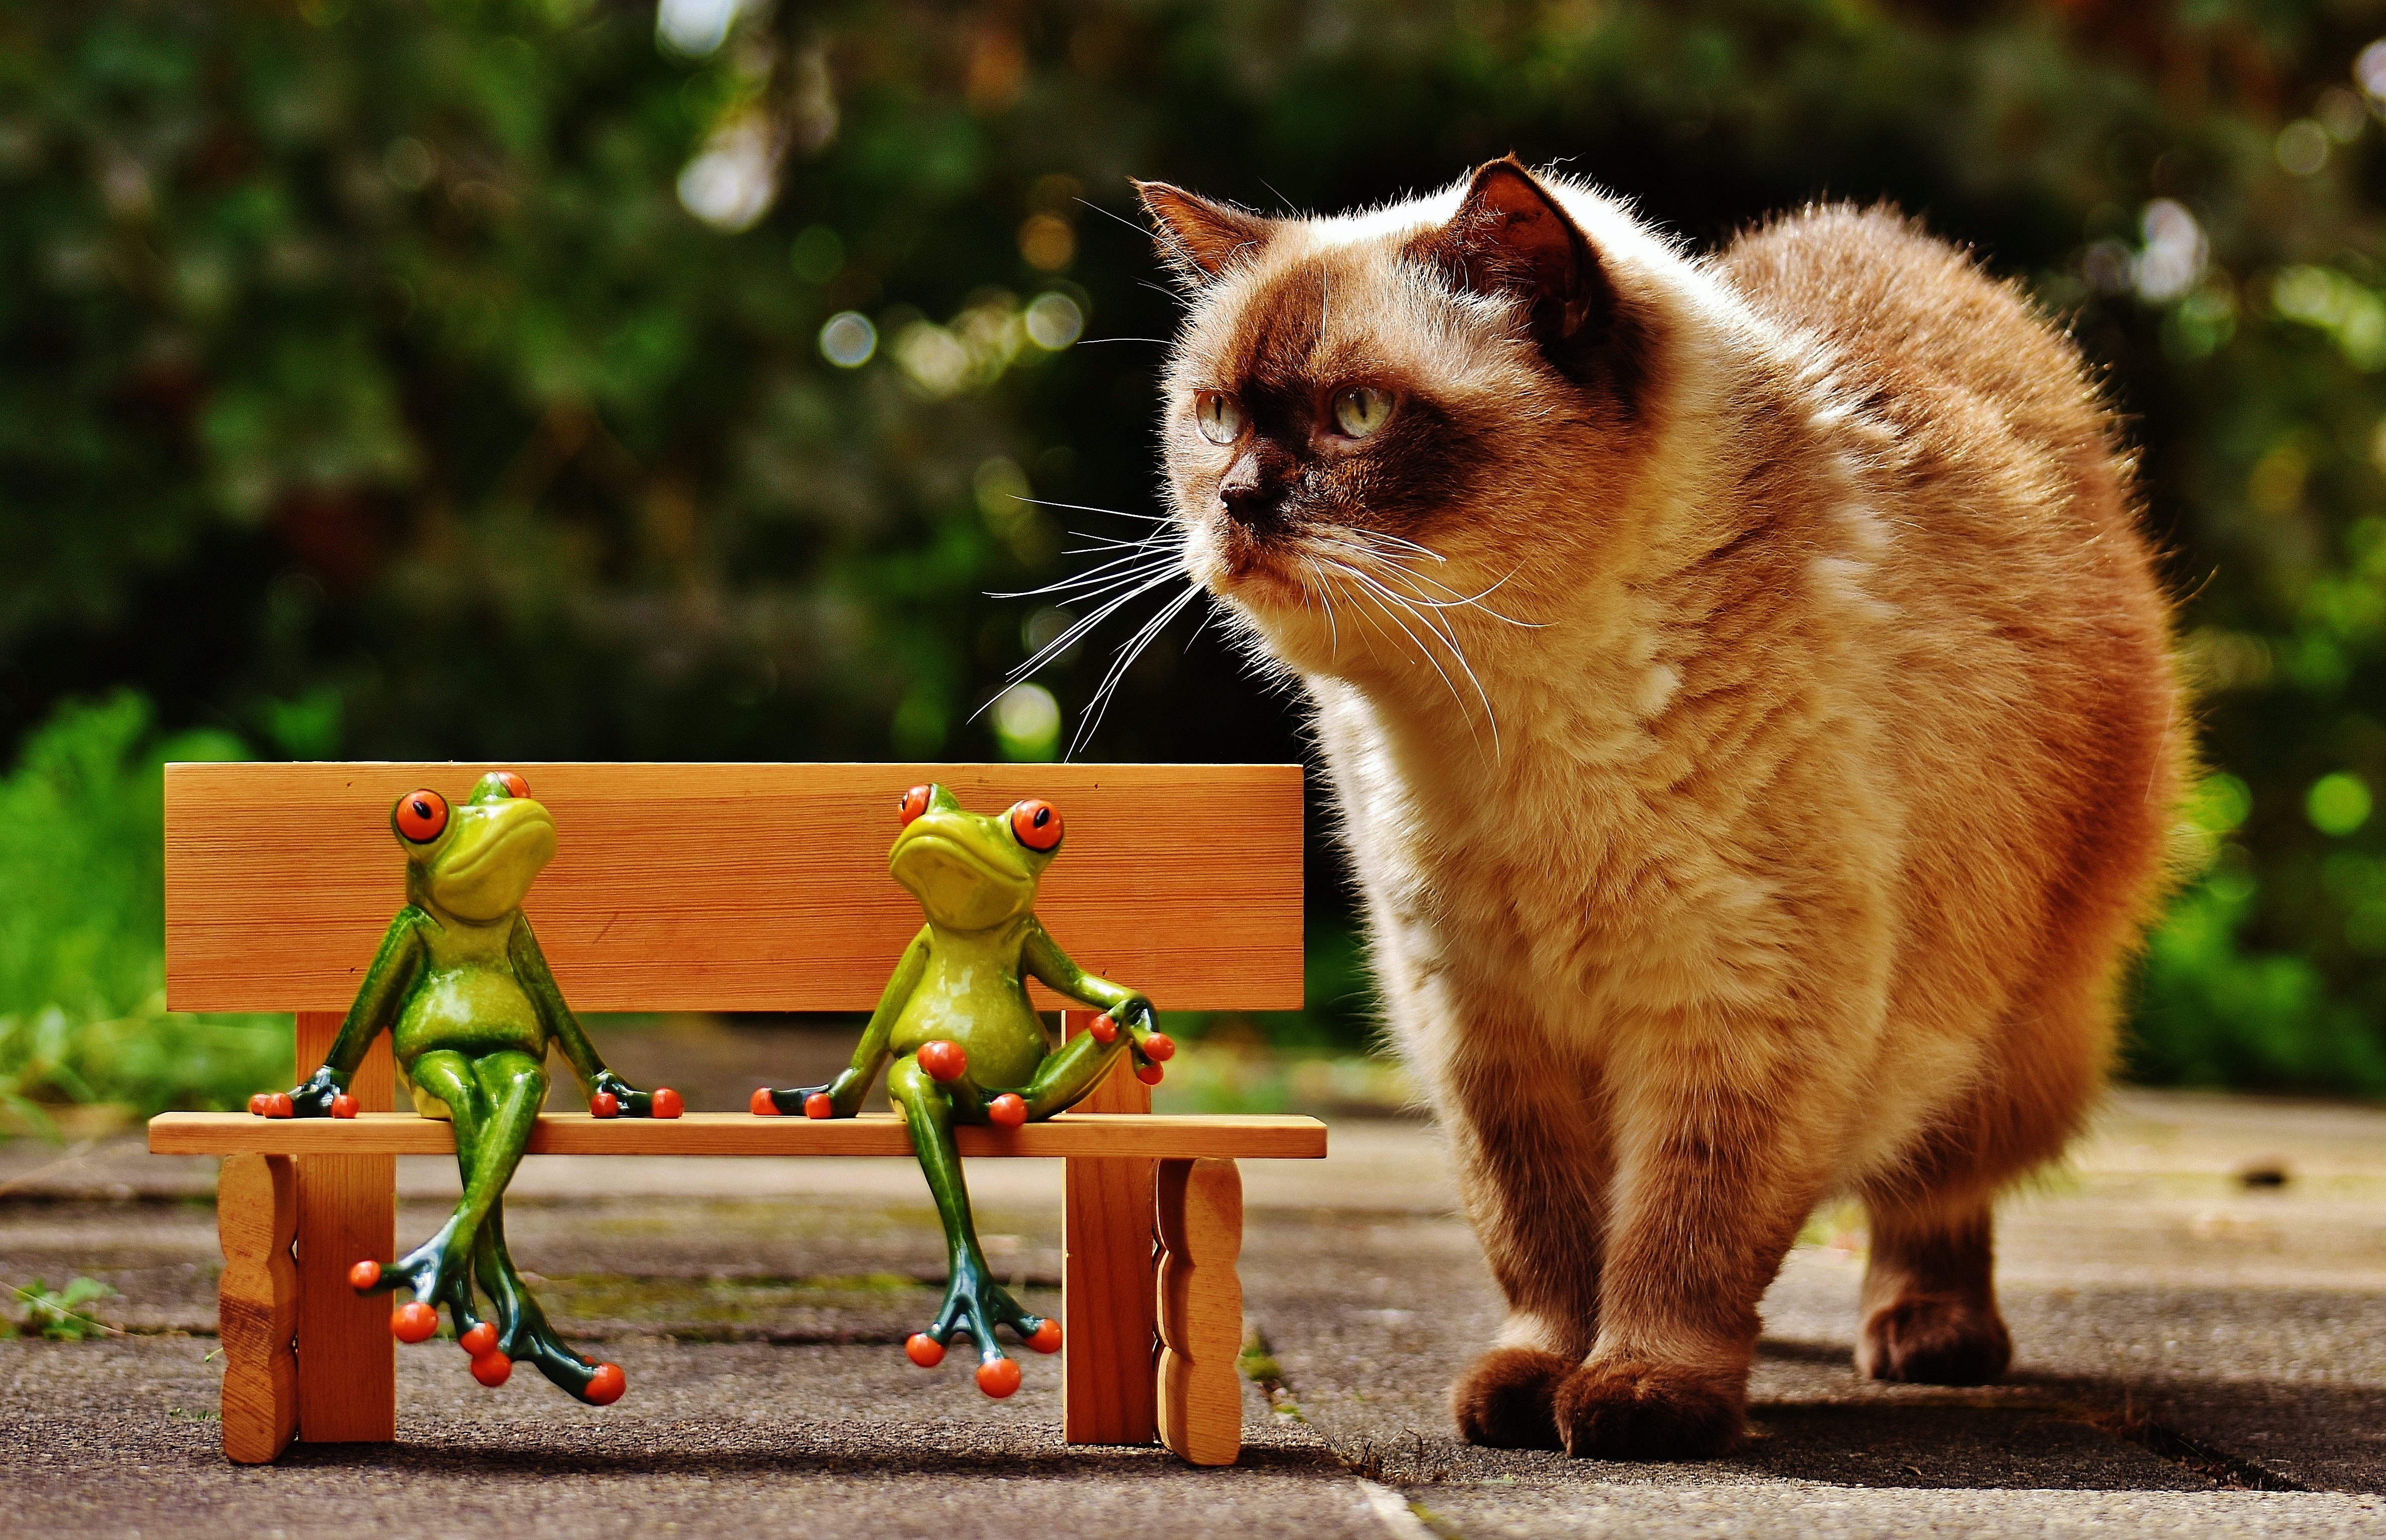
bench, cute, kitten, cat, mammal, rest, fauna, sit, whiskers, bank, fun, friends, vertebrate, funny, are, break, curious, for two, frogs, small to medium sized cats, cat like mammal